Biggleswade

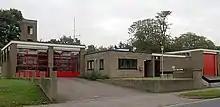
Fire station, Chestnut Avenue

Biggleswade Town Council's responsibilities include car parks, allotment gardens, cemeteries (Drove Road and Stratton Way), play and recreation areas and the Orchard Community Centre. Planning applications referred from Central Bedfordshire Council are considered and objections can be raised.